Kildwick

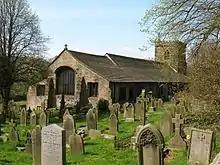
St Andrew's, Kildwick Parish Church

St Andrew's is a historically significant church. Fragments of 10th-century crosses have been excavated from its walls, evidence of the Anglo Saxon church built here before the Norman Conquest. It was replaced by one of stone in the 12th century. Cecilia de Romille gave the church to Bolton Priory in Wharfedale, the Manor of Kildwick coming under the jurisdiction of the Priors of Bolton.